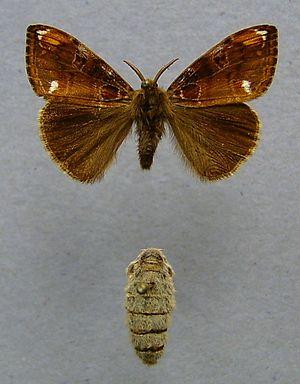
Orgyia recens, la Soucieuse, est une espèce de lépidoptères de la famille des Erebidae et de la sous-famille des Lymantriinae.